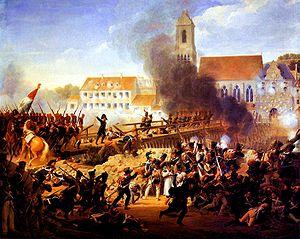
Le prince Henri XV de Reuss-Plauen, vice-roi de Lombardie-Vénétie, est un feld-maréchal autrichien, né le 22 février 1751 au château de Greiz en Principauté Reuss branche aînée et mort le 30 août 1825 dans cette même ville. Il est l'un des six enfants du couple princier de Reuss, issue d'une famille d'excellente noblesse. À l'âge de 15 ans, il s'engage dans l'armée des Habsbourg et fait ses premières armes contre l'Empire ottoman. Il devient officier général pendant les guerres révolutionnaires, avec des responsabilités étendues. L'empereur lui confie le commandement d'un corps d'armée sous l'ère napoléonienne avec lequel il se bat avec distinction pendant la campagne d'Autriche de 1809 à Abensberg, Landshut et Neumarkt. De 1801 à sa mort, il est Inhaber d'un régiment d'infanterie autrichien.
La bataille d'Eckmühl se déroula les 21 et 22 avril 1809 à Eckmühl en Bavière, et opposa les troupes françaises et alliées dirigées par Napoléon Iᵉʳ à l'armée autrichienne commandée par l'archiduc Charles. Elle se solda par une victoire majeure de l'Empereur sur les Autrichiens.
Georges Mouton, né le 21 février 1770 à Phalsbourg et mort le 27 novembre 1838 à Paris, est un général français de l’Empire, comte d'Empire, maréchal et pair de France.
Le 88ᵉ régiment d'infanterie est un régiment d'infanterie de l'Armée de terre française, à double héritage, créé sous la Révolution à partir du régiment de Berwick, un régiment d'infanterie irlandais au service du Royaume de France, et du 13ᵉ régiment d'infanterie légère créé à partir d'une grande partie de la garde nationale soldée de Paris.
La bataille de Landshut eut lieu le 21 avril 1809, entre les armées alliées de France, de Wurtemberg et de Bavière, sous les ordres de Napoléon, fortes d'environ 77 000 hommes, et les 36 000 Autrichiens du général Johann von Hiller. Elle se termina par une victoire française.